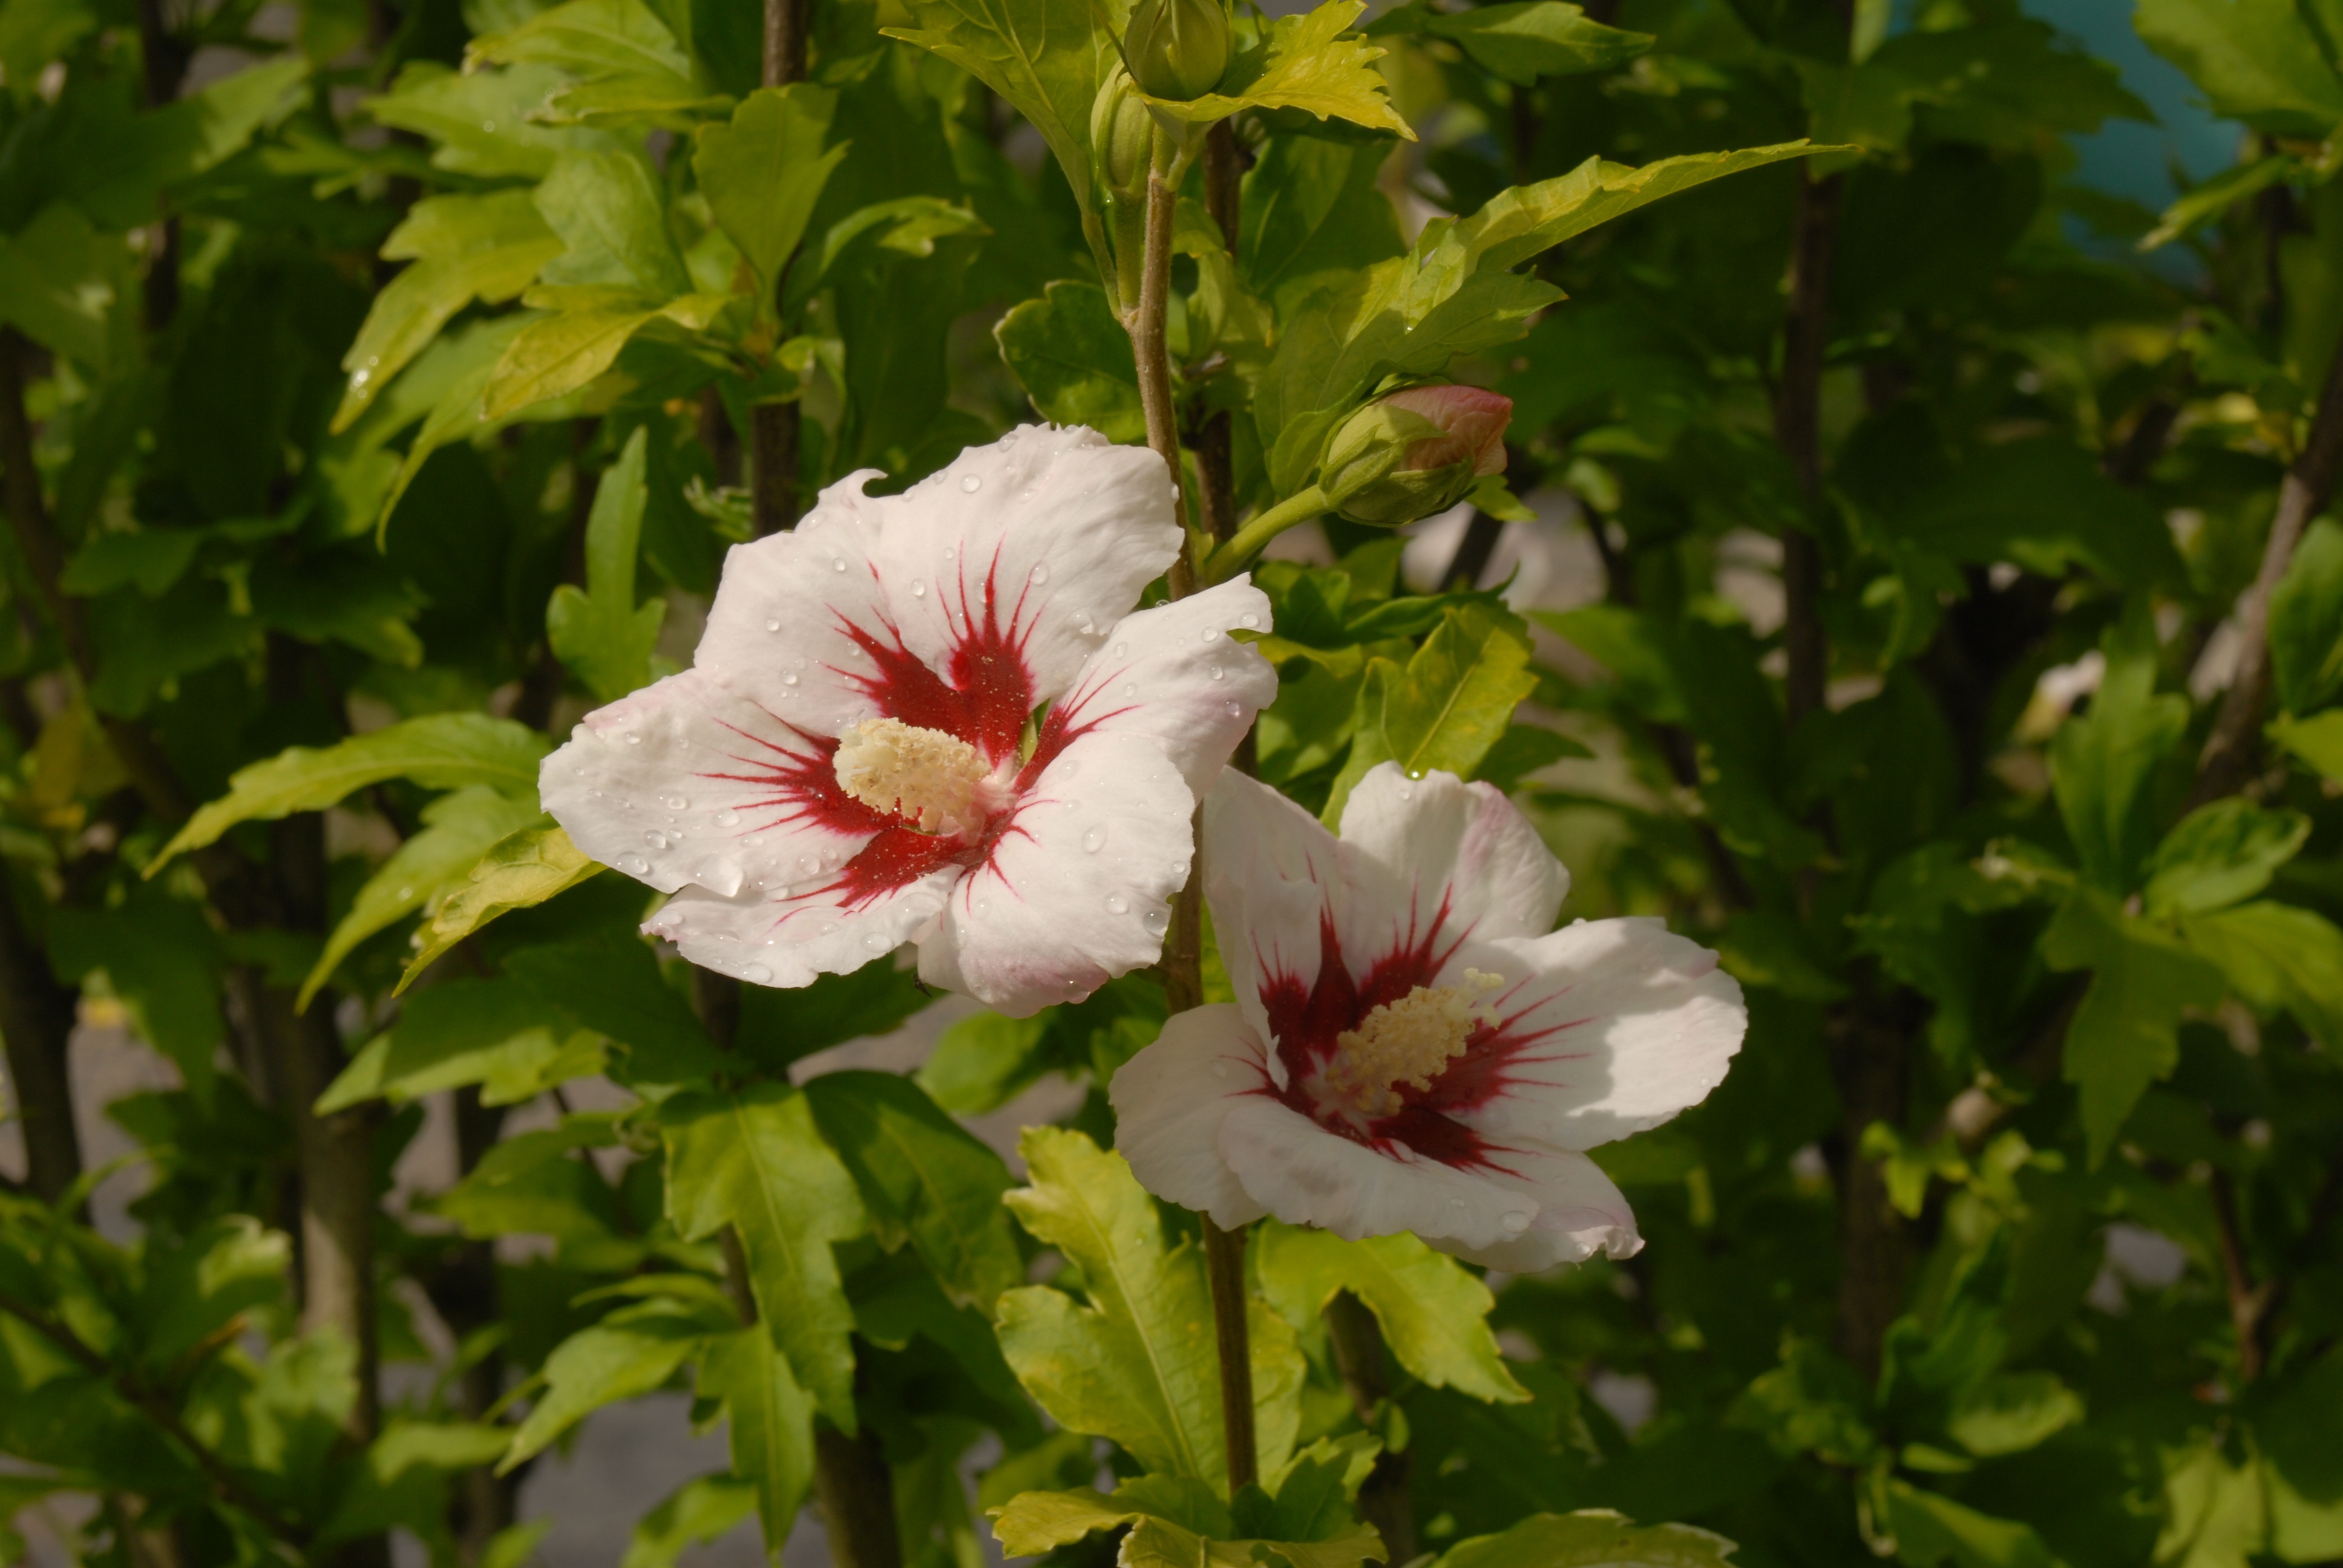
blossom, plant, flower, petal, botany, garden, flora, wildflower, hibiscus, malvales, hollyhocks, flowering plant, chinese hibiscus, land plant, mallow family